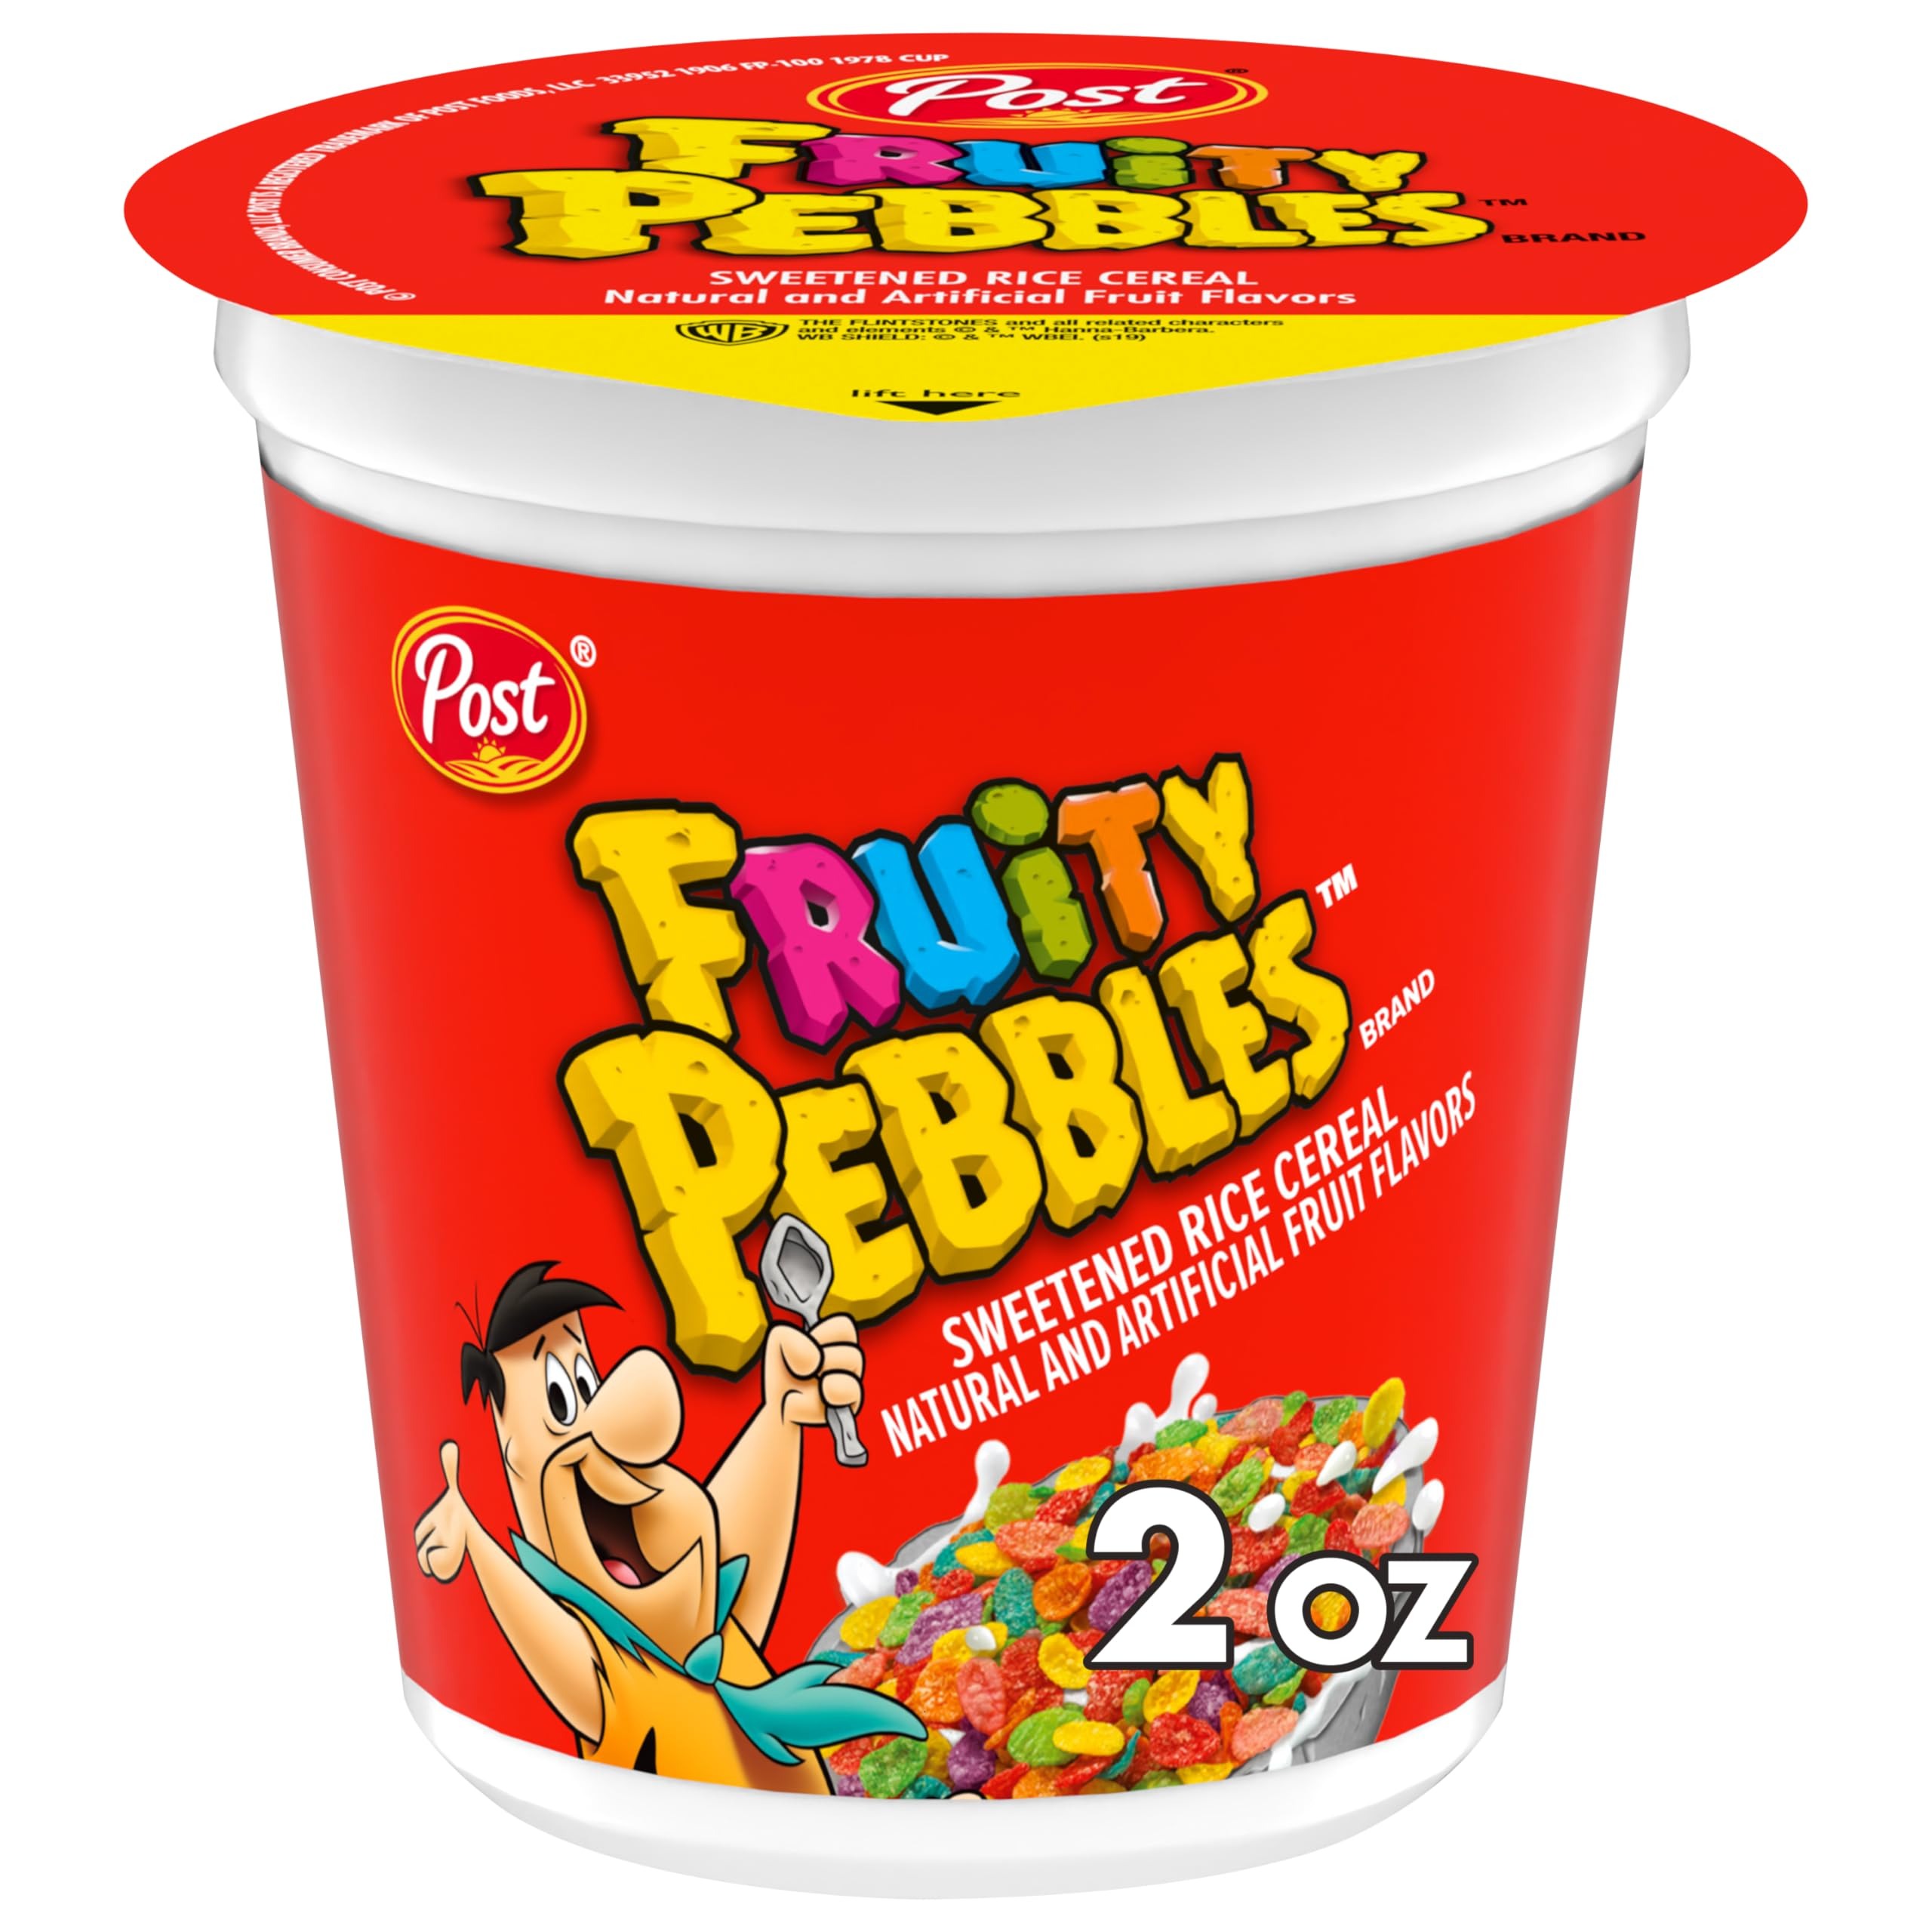
Item Name: Post Fruity PEBBLES Cereal, Fruity Kids Cereal, Gluten Free Rice Cereal for Kids, 2 OZ Individual Cereal Cup (Pack of 12)
Bullet Point 1: One 2.0 oz cereal cup of Post Fruity PEBBLES Cereal, Fruity Kids Cereal
Bullet Point 2: Enjoy this small cereal cup of Post Fruity PEBBLES as a quick snack or for breakfast on-the-go
Bullet Point 3: Sweetened cereal rice crisps deliver a colorful fruity crunch in every delicious spoonful
Bullet Point 4: These colorful gluten free cereal pieces inspire kids to dream big at breakfast time and empower their inner creativeness
Bullet Point 5: Simply add milk to this individual cereal cup and enjoy a small bowl of Fruity PEBBLES anywhere
Value: 24.0
Unit: Ounce

Price: 6.72